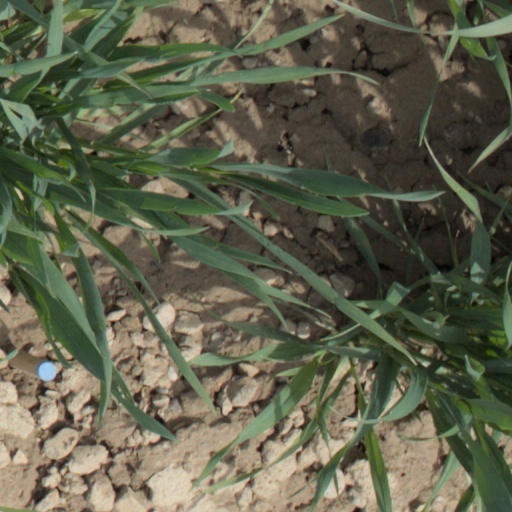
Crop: wheat